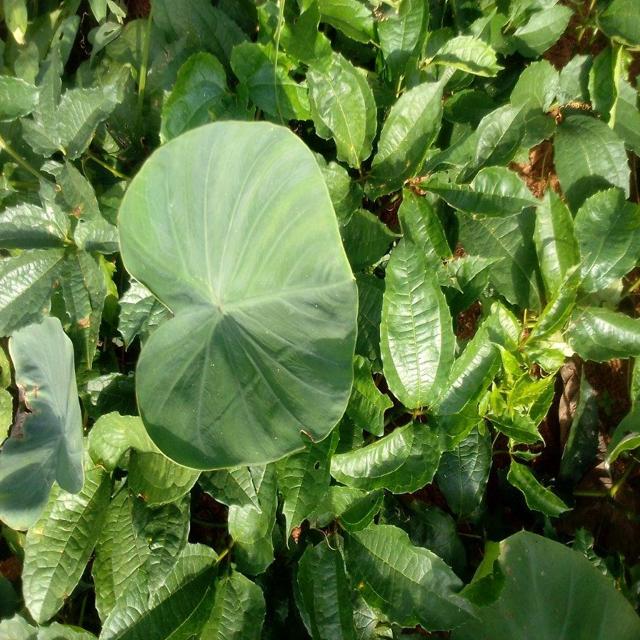
Label: Healthy